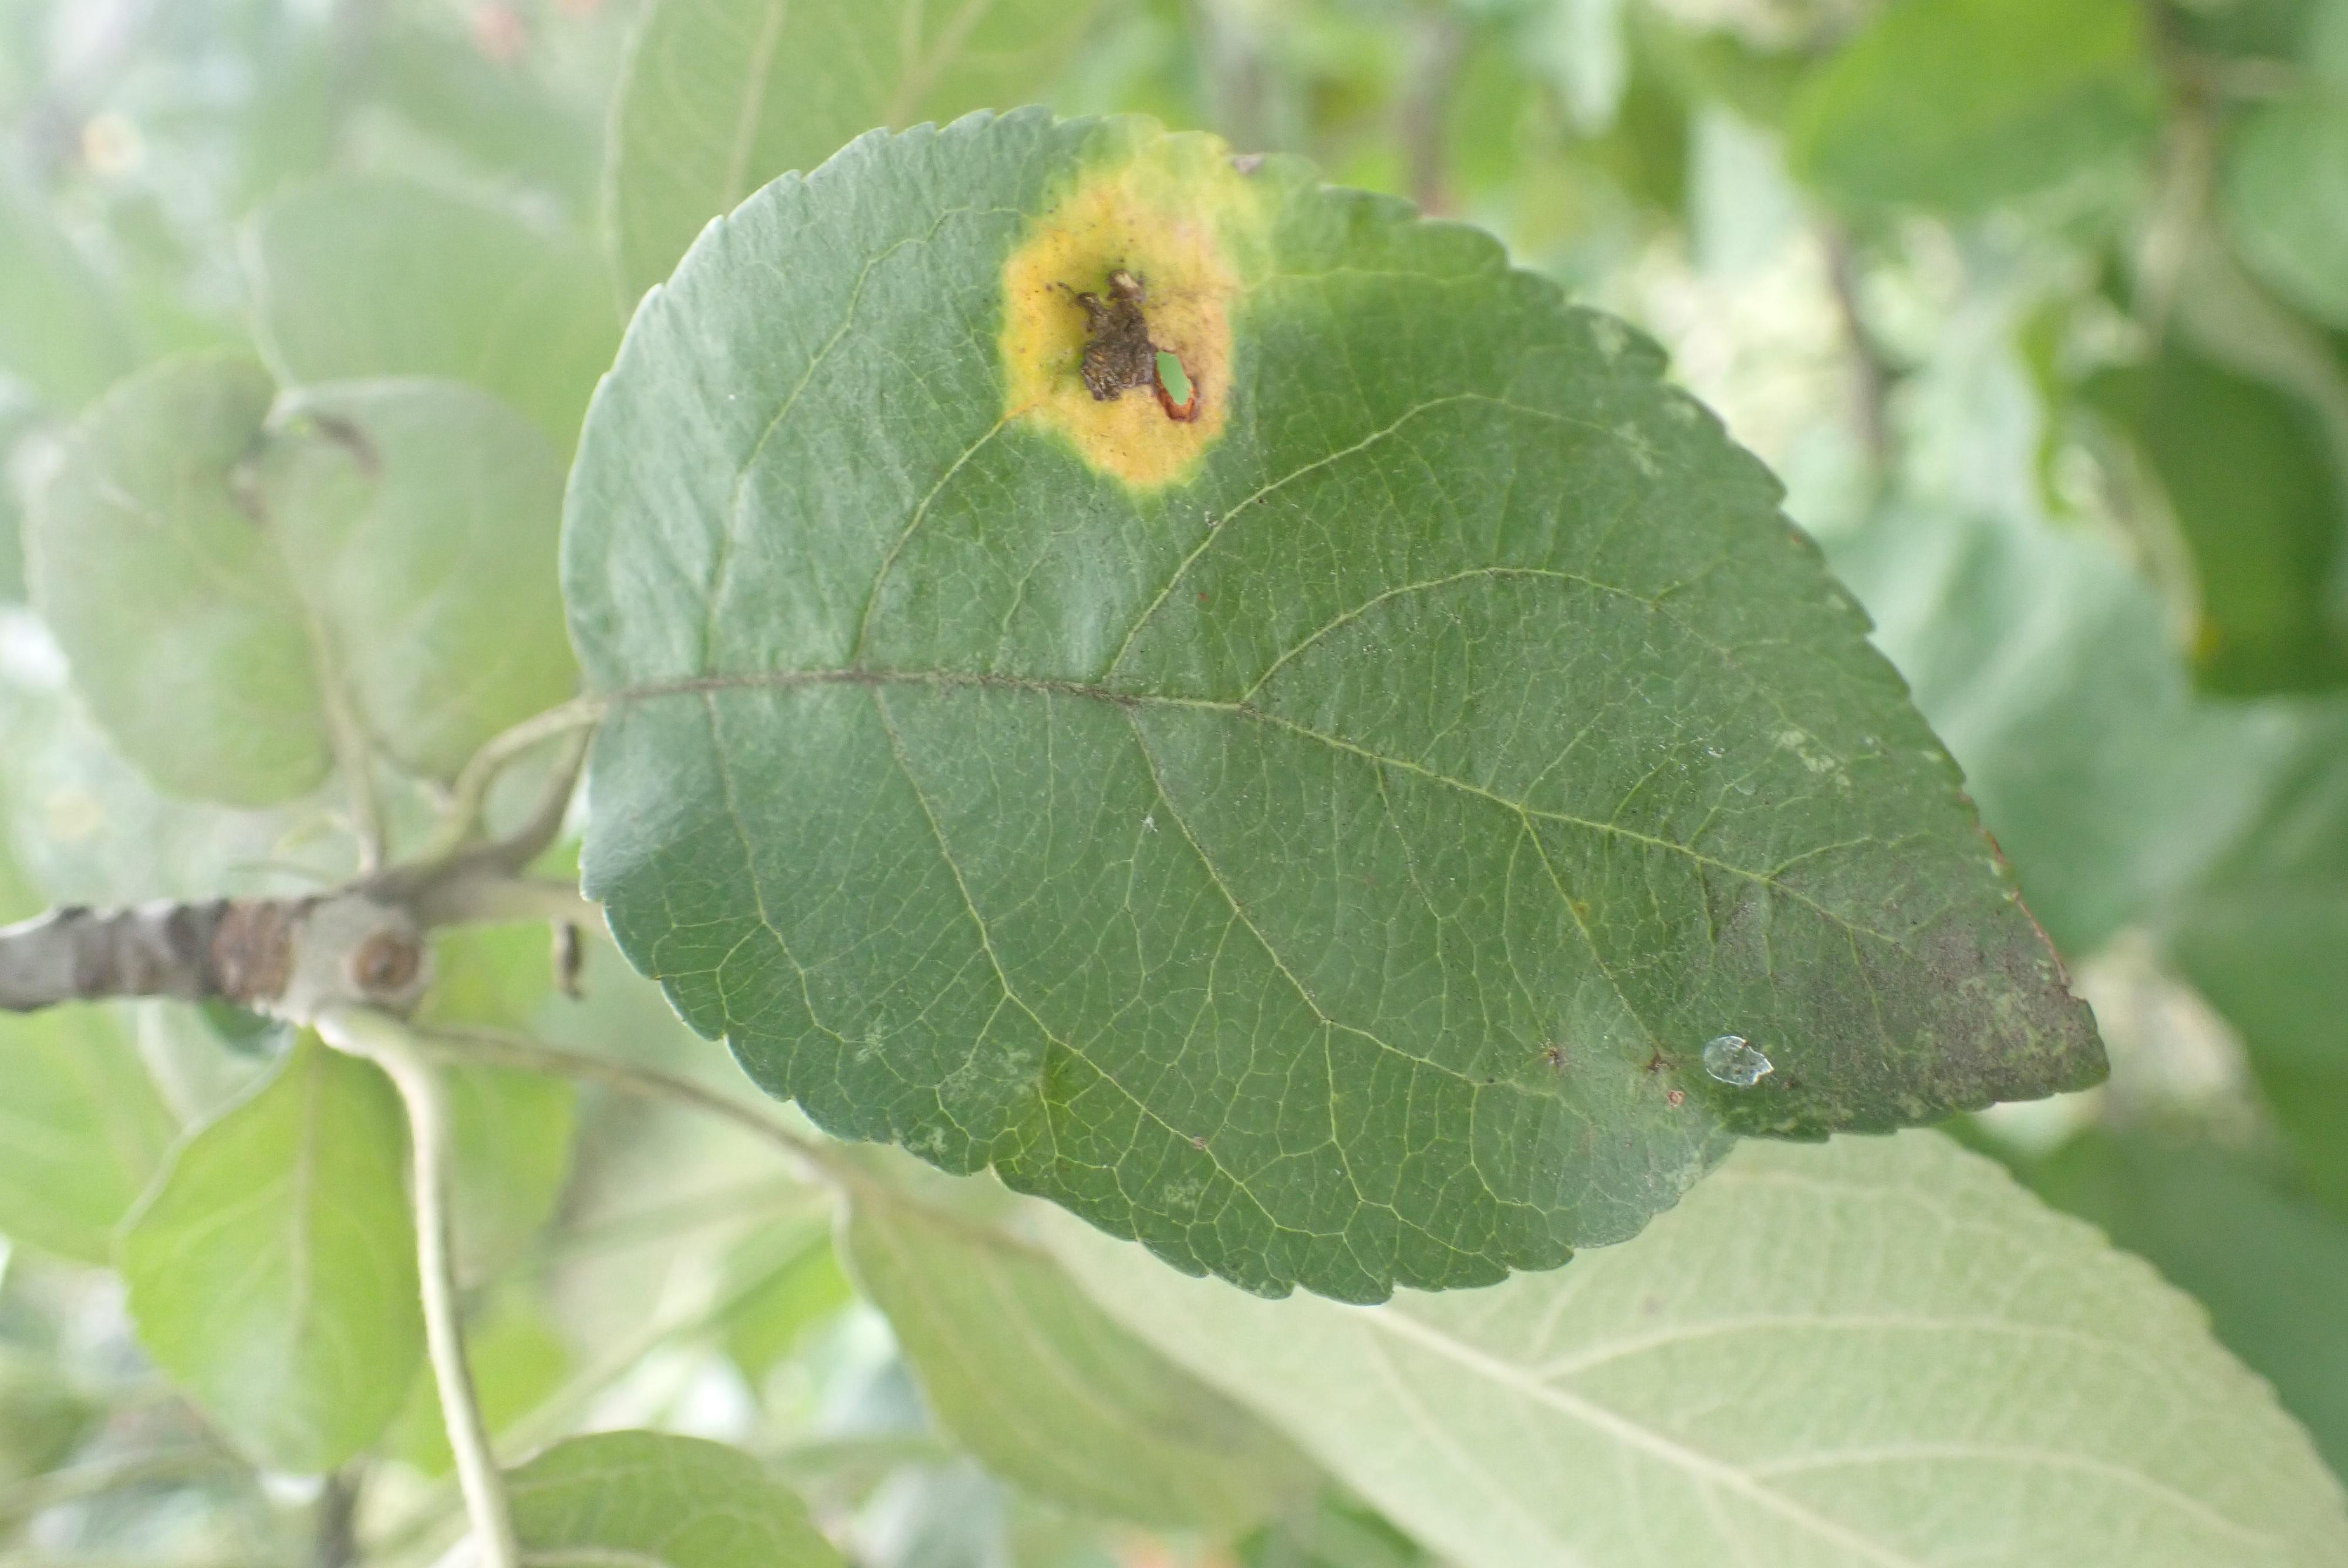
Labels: complex